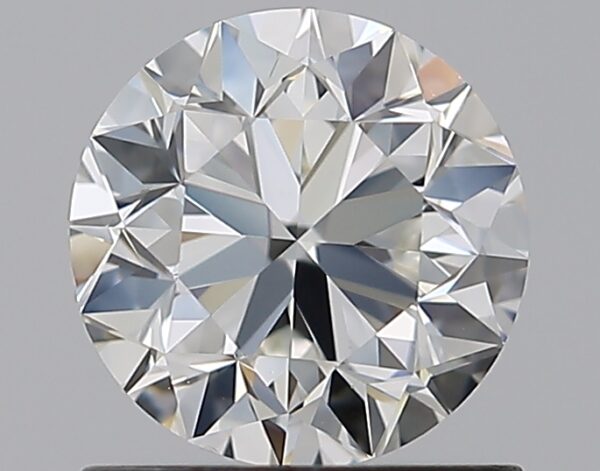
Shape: round
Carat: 1
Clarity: VS1
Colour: H
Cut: VG
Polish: VG
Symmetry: VG
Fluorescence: N
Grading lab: GIA
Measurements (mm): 6.16 x 6.23 x 4.03